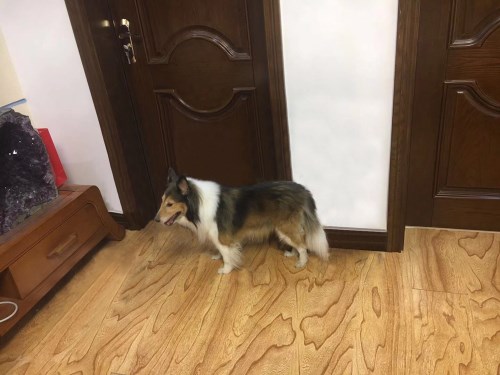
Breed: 227-n000094-collie